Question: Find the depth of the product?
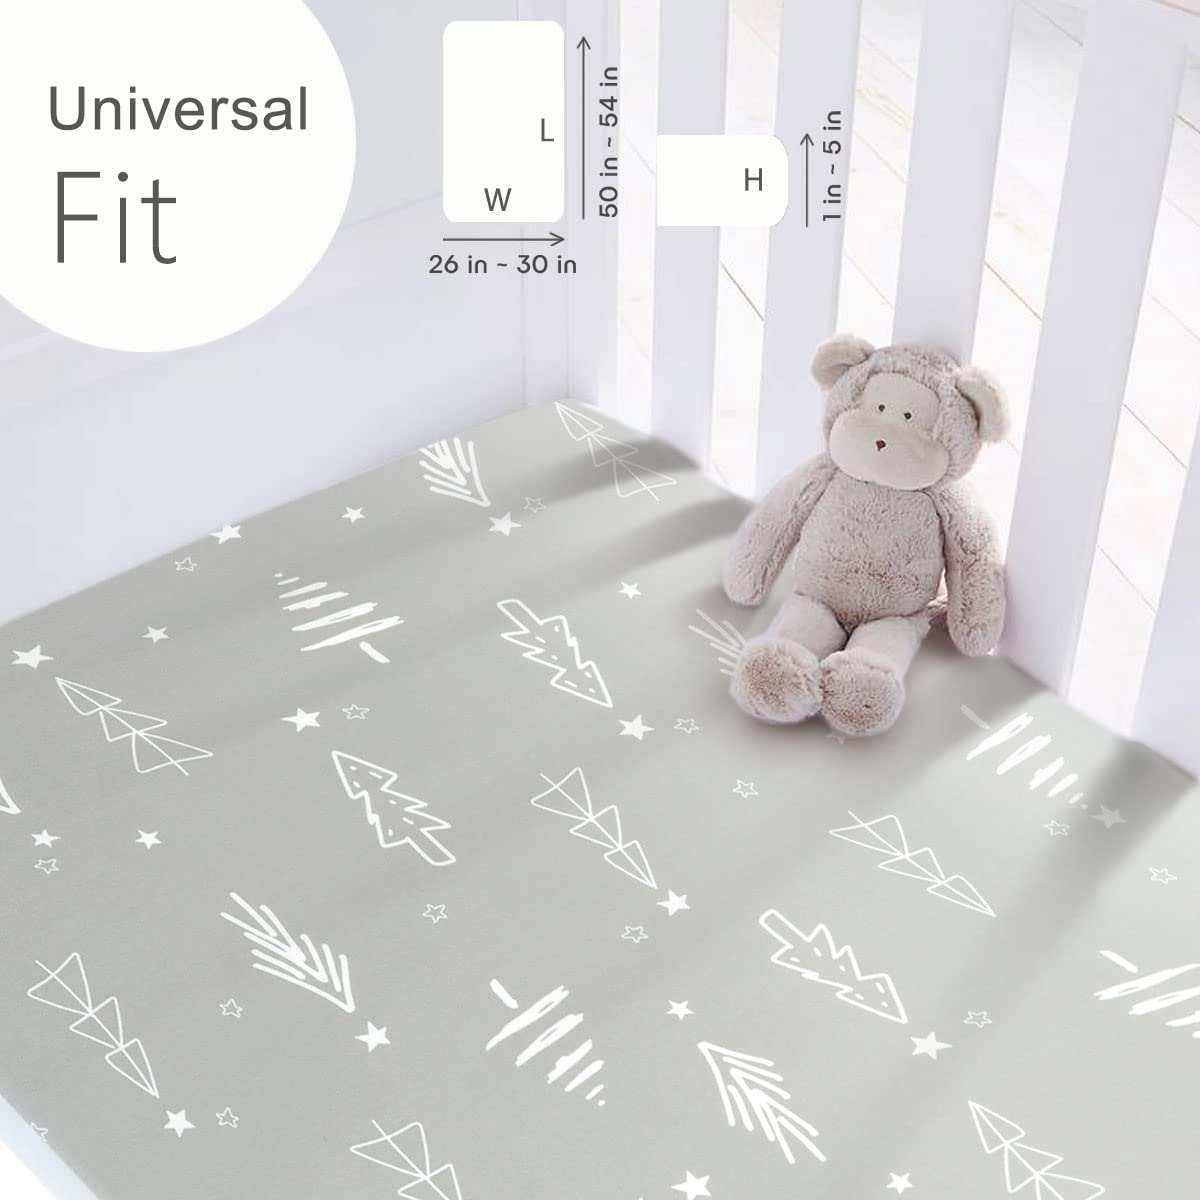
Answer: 54.0 inch